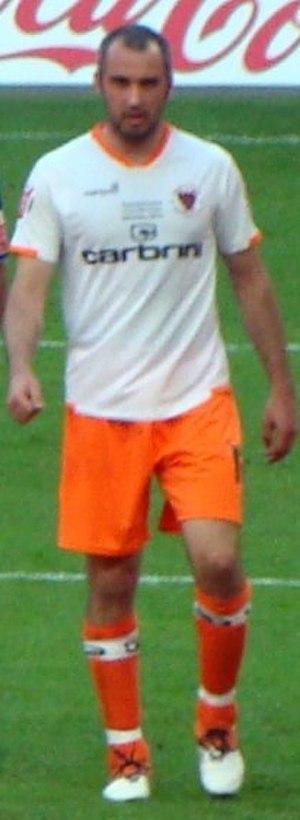
Gary Taylor-Fletcher est un footballeur anglais, né le 4 juin 1981 à Liverpool en Angleterre. Il évoluait au poste de milieu de terrain à l'Accrington Stanley.